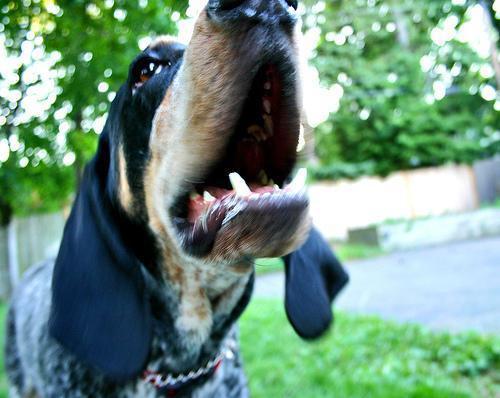
bluetick